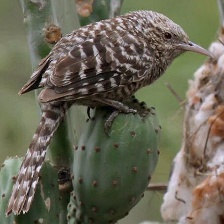
Species: FASCIATED WREN
Scientific name: CAMPYLORHYNCHUS FASCIATUS